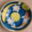
Label: bowl